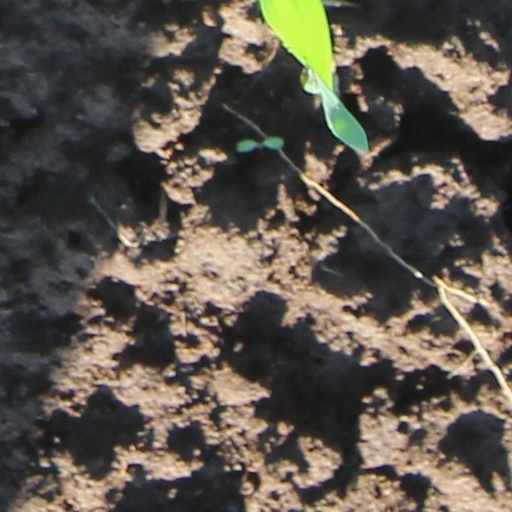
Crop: wheat